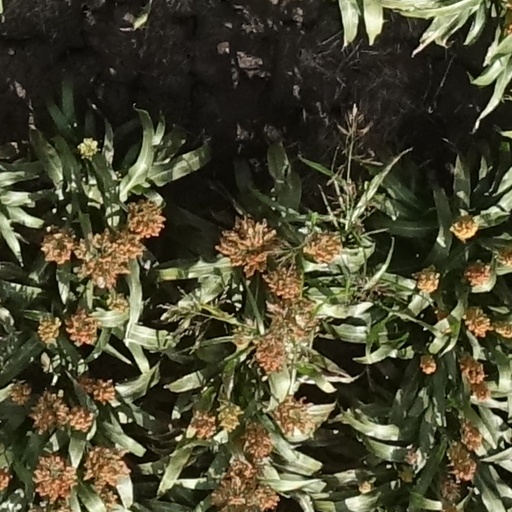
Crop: sorghum